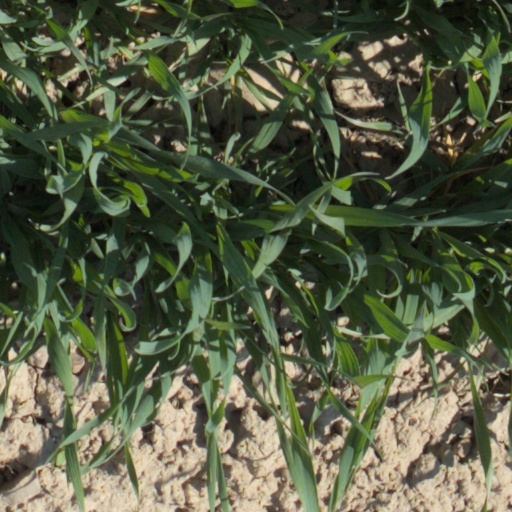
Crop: wheat